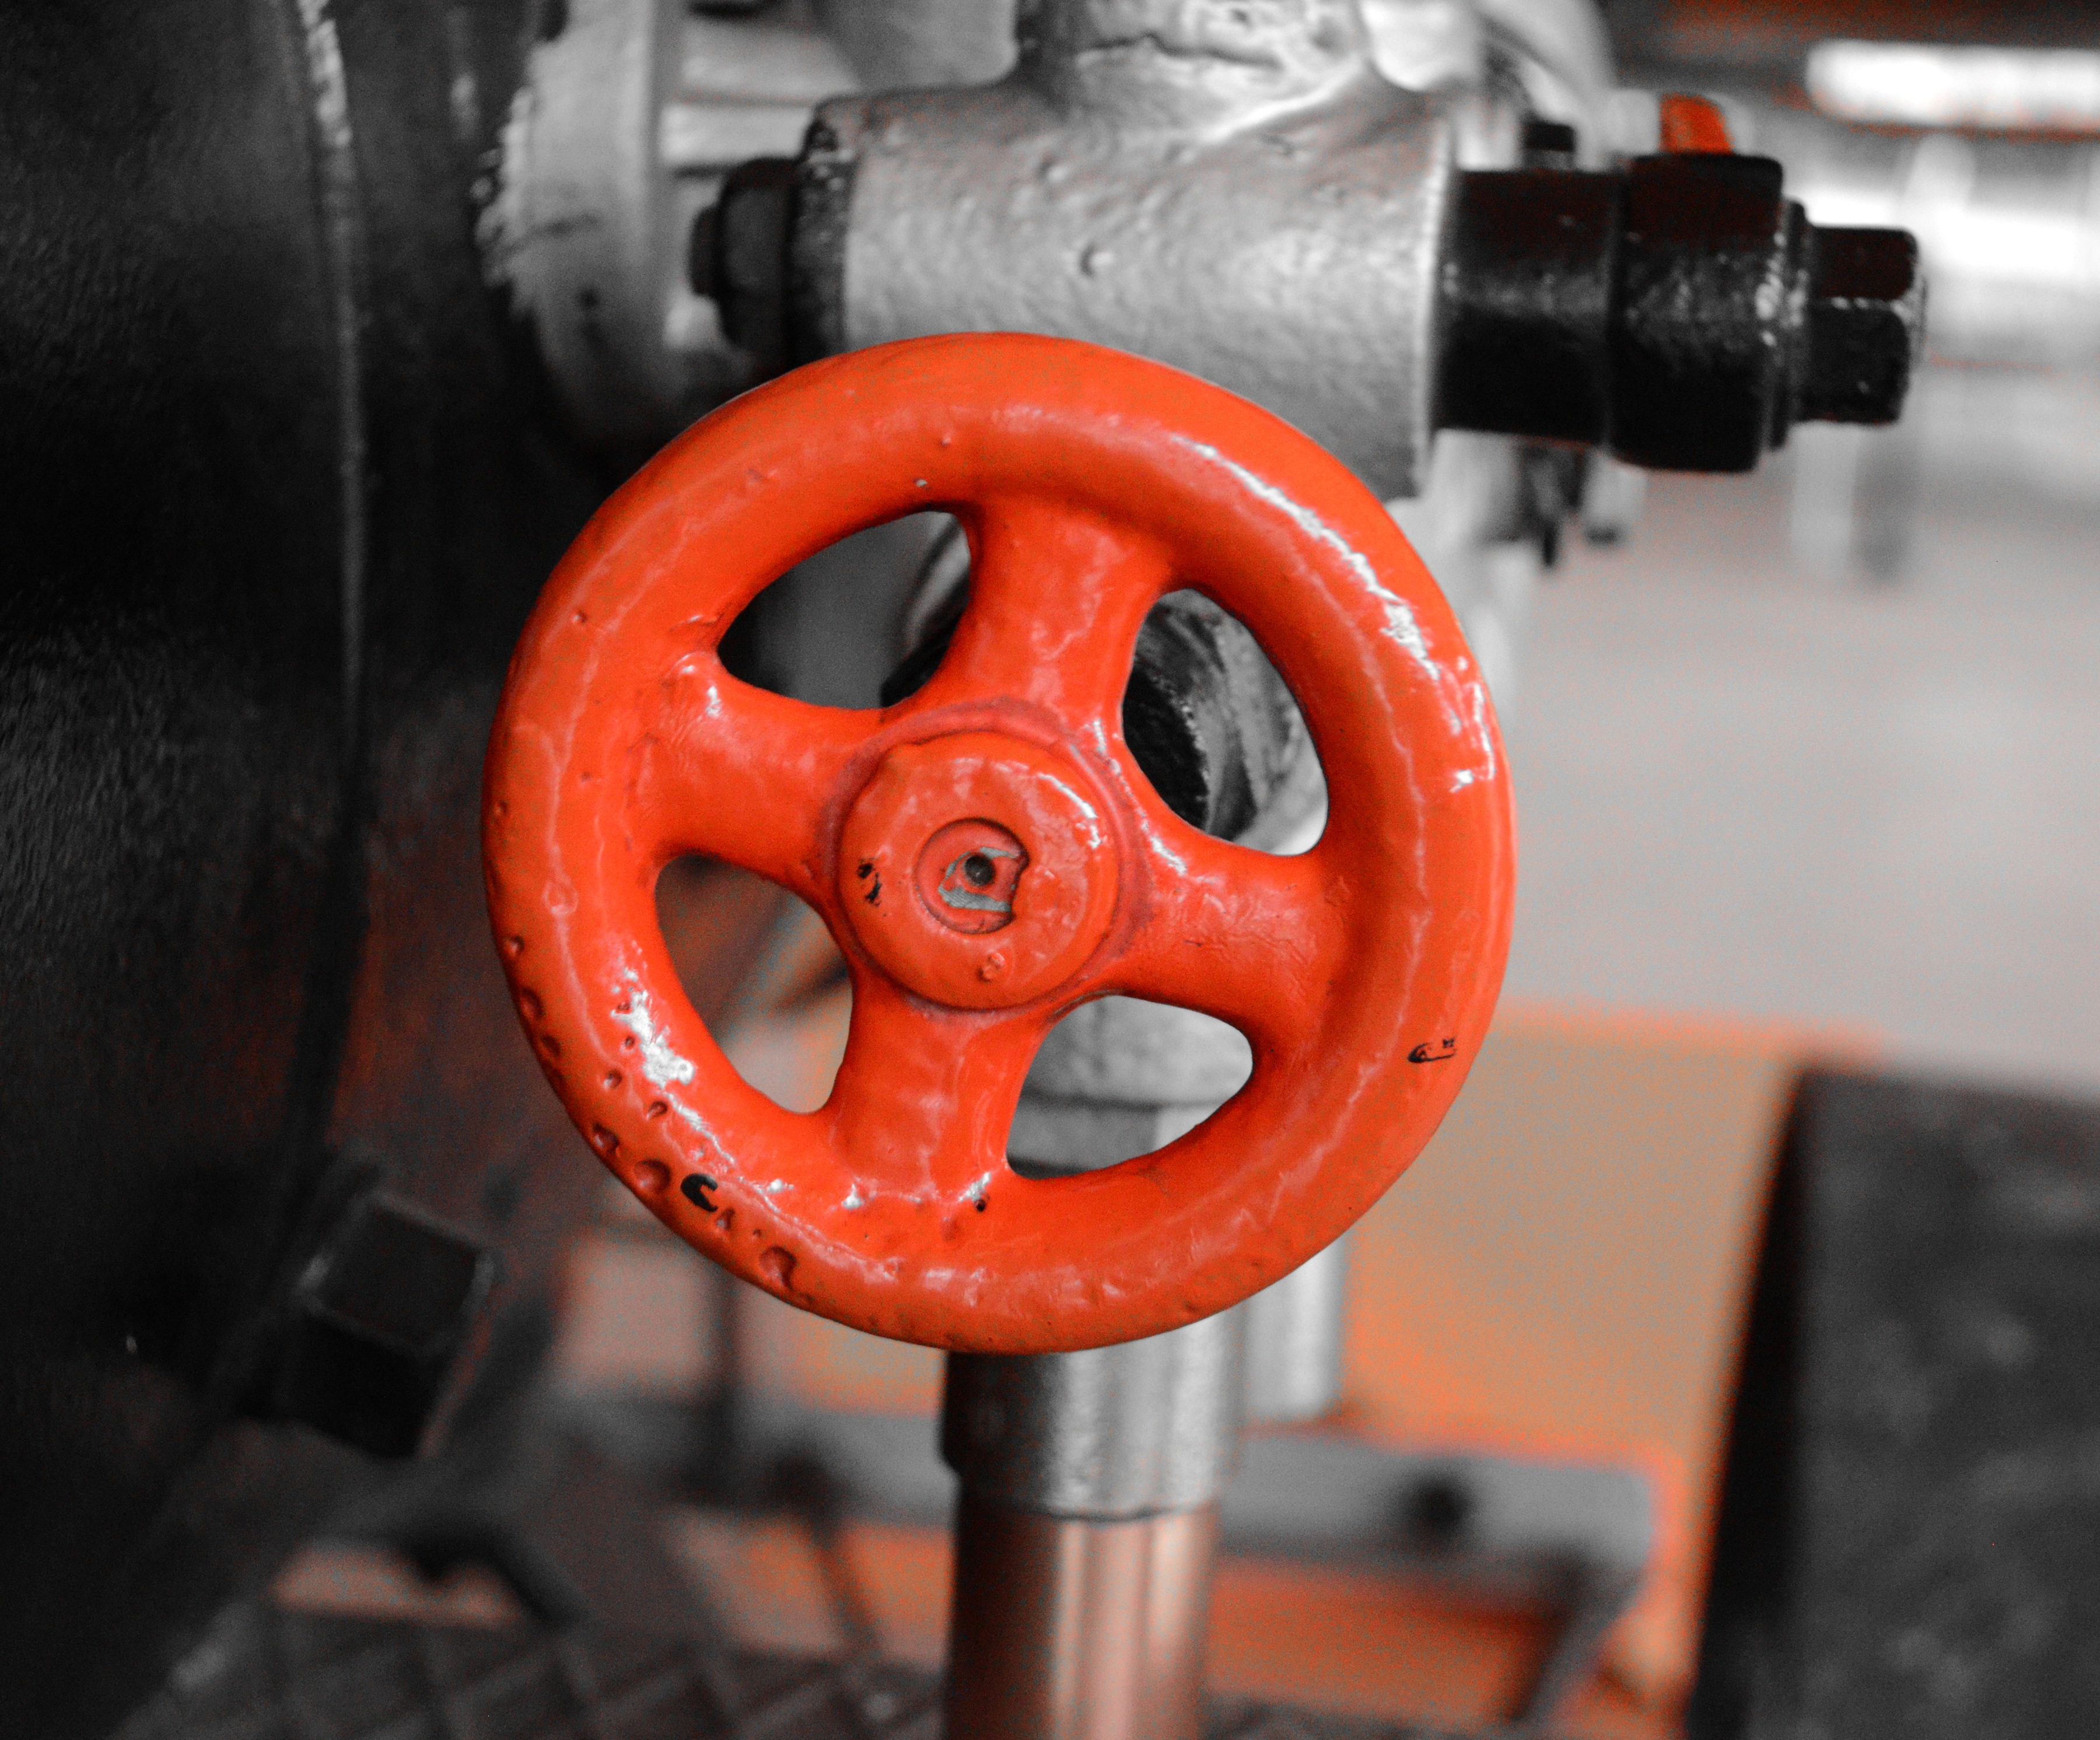
record, wheel, red, machine, steering wheel, tire, tap, rim, brazil, valve, auto part, automotive tire